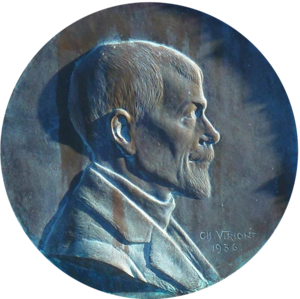
Sculpture sur la pierre tombale d'Abel Mignon réalisée par Charles Virion en 1936
Charles Louis Eugène Virion, dit Charles Virion, né à Ajaccio le 1ᵉʳ décembre 1865 et mort à Montigny-sur-Loing le 30 décembre 1946, est un, sculpteur, médailleur, peintre et céramiste français.